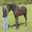
Label: horse